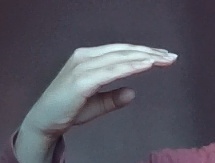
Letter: jeem